White-throated mountaingem

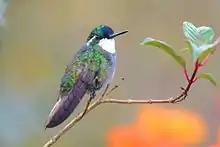
Male

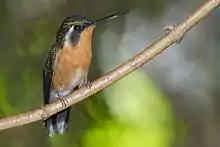
Female

The grey-tailed mountaingem is about long and weighs about . It has a medium-length straight black bill, dark cheeks, and a white stripe behind the eye. Males have mostly dark bronzy green upperparts with an emerald green crown and a black to bluish black tail. Their chin and throat are white, the sides of the neck and upper breast bright green, and the lower breast and vent area dark gray. Females have entirely bright green upperparts. Their central tail feathers are dark metallic to bronze green and the outer ones paler. Their throat and belly are dark rufous and the undertail coverts are gray with white or buff edges.